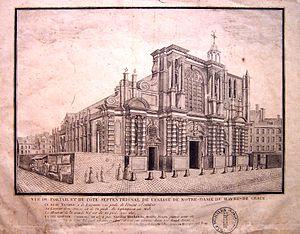
Gravure représentant la façade occidentale de la cathédrale, sans son fronton cintré. Textes de la gravure: ""VUE DU PORTAIL ET DU CÔTÉ SEPTENTRIONAL DE L'ÉGLISE DE NOTRE-DAME DU HAVRE-De-GRACE"" ""CE BEAU TEMPLE a de longueur 200 pieds de l'Orient à l'Occident. Sa largeur dans l'œuvre est de 84 pieds du Septentrion au Midi. La hauteur de la grande nef est de 40 pieds sous clef."" ""CE BEL ÉDIFICE, commencé en l'an 1574 par Nicolas Duchemin, maître Maçon, paraît avoir été environ 32 ans à batir tel qu'il est aujourd'hui
Aujourd'hui l'histoire contemporaine de la ville du Havre est connue, notamment grâce au classement au patrimoine mondial de l'UNESCO du centre-ville, reconstruit après avoir été réduit en un tas de gravas la nuit du 5 septembre 1944.
La cathédrale Notre-Dame du Havre ou cathédrale Notre-Dame-de-Grâce est la principale église de la ville et le siège du diocèse du Havre. Après la succession de plusieurs édifices très modestes, l'actuelle église fut édifiée pour l'essentiel du dernier quart du XVIᵉ siècle jusqu'au deuxième quart du XVIIᵉ siècle. Elle mêle différents styles architecturaux, notamment le flamboyant, le style Renaissance, le baroque et le classique.